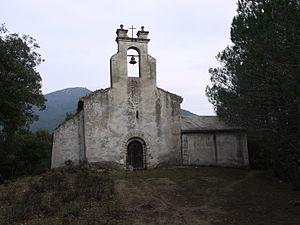
Face ouest de l'église Saint-Pierre de Laner